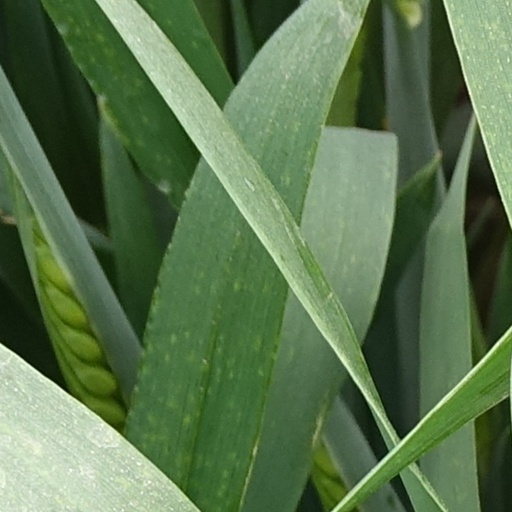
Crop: wheat